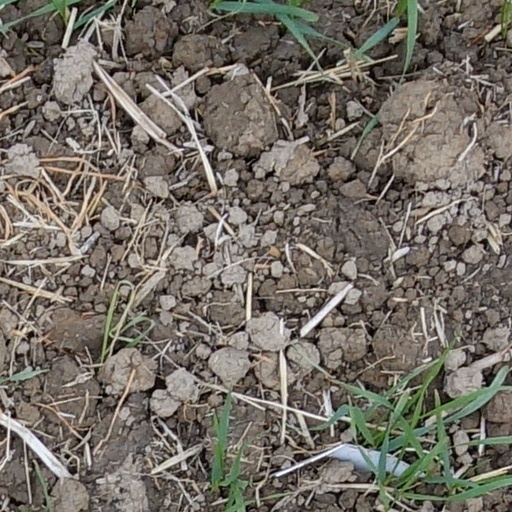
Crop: wheat